Whiskery shark

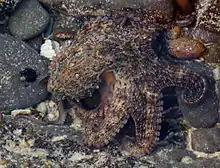
Octopuses are the predominant food source of the whiskery shark.

The whiskery shark is an active and highly specialized predator, feeding almost exclusively on octopuses. Other cephalopods, bony fishes, small rock lobsters, spoon worms, and seagrass have also been found amongst its stomach contents. A known parasite of this species is the tapeworm "Calliobothrium pritchardae".